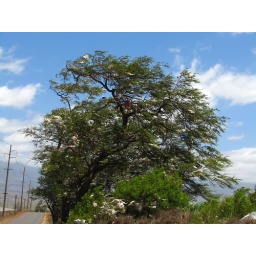
hundreds of plastic bags stuck in a tree across the road from the dump